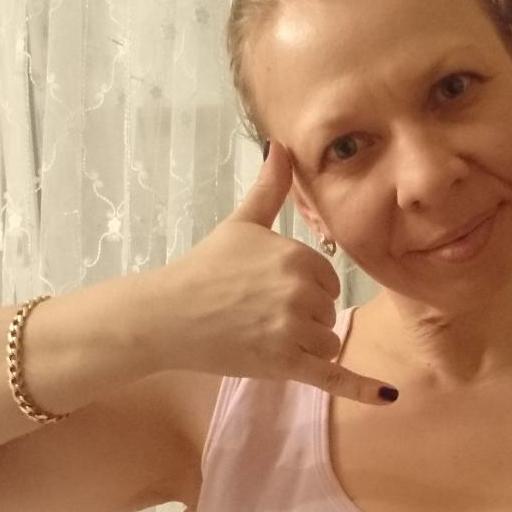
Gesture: call